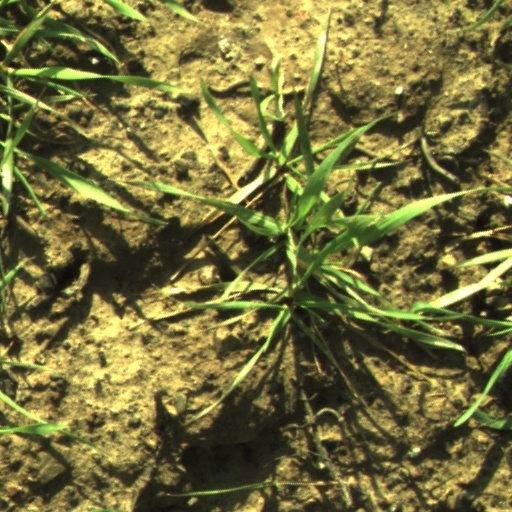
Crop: wheat